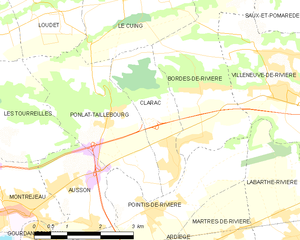
Clarac est une commune française située dans le département de la Haute-Garonne, en région Occitanie.